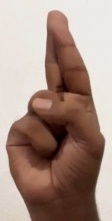
ASL sign: R